The Second Bakery Attack

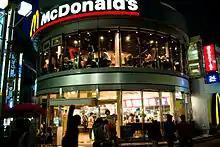
In the story, a couple rob a McDonald's in Tokyo at night.

A recently married couple in their late twenties lie in bed, famished; they have little in their refrigerator: a six-pack of beer and some cookies. After drinking and eating all of it, the man recounts to his wife a time he and his friend "robbed" a bakery ten years ago. The two intended to take all the bread they could from a bakery by force. The man who ran the bakery offers a counterproposal before the two men can act: since he is a Richard Wagner fanatic, if they listen to "Tannhäuser" and "The Flying Dutchman" with him in the bakery, he will give them all the bread they can carry. They agree, and the bread is enough to feed the two men for a few days. After hearing of that story, the woman suggests that they do the same thing, despite it being 2:30 A.M.